Allosaurus

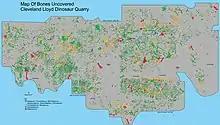
Map showing the thousands of dinosaur bones excavated at the Cleveland-Lloyd Dinosaur Quarry

Although sporadic work at what became known as Utah's Cleveland-Lloyd Dinosaur Quarry had taken place as early as 1927 and the fossil site itself was described by William L. Stokes in 1945, major operations did not begin there until 1960. Madsen led a cooperative effort between 1960 and 1965 involving nearly 40 institutions, during which thousands of bones were recovered from the site. The quarry is notable for the predominance of "Allosaurus" remains: the quarry preserves a minimum of 73 individual dinosaurs and at least 46 of those are "A. fragilis". The great quantity of well-preserved "Allosaurus" remains has allowed this genus to be known in great detail, making it among the best-known of all theropods. Skeletal remains from the quarry pertain to individuals of almost all ages and sizes, from less than to long. Because its fossils are common at both this quarry and others in the state, "Allosaurus" was designated as the state fossil of Utah in 1988.